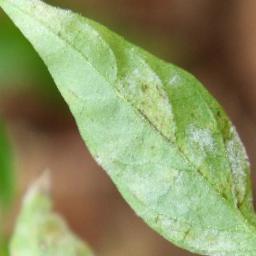
Label: powdery mildew